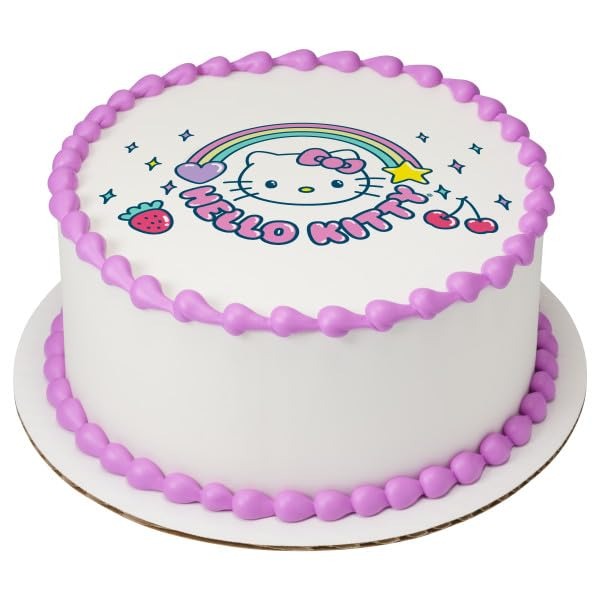
Item Name: Whimsical Practicality Hello Kitty It's a Hello Kitty PhotoCake® Edible Cake Topper Icing Image for 8 inch round cake or larger
Value: 1.0
Unit: Count

Price: 16